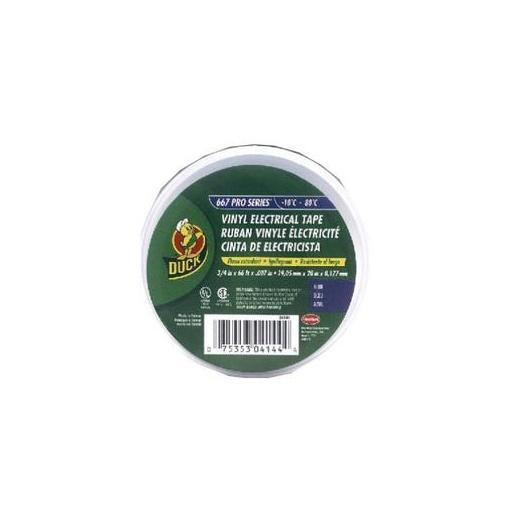
Vinyl Electrical Tape, Blue, .75-In. x 66-Ft.
3/4 X 66' Blue Vinyl Electrical Tape, Reusable Plastic Container With Label.
Brand: Various
Category: Hardware > Building Consumables > Hardware Tape > Electrical Tape